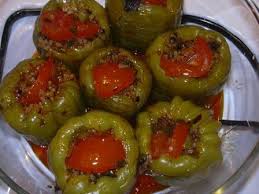
Yemek: biber_dolmasi